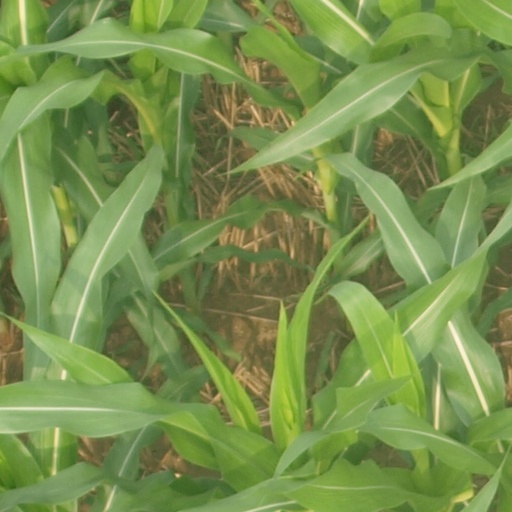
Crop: maize; corn